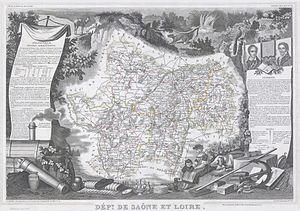
Cet article présente l'histoire, les caractéristiques et les événements significatifs ayant marqué le réseau routier du département de la Saône-et-Loire en France.